Semele

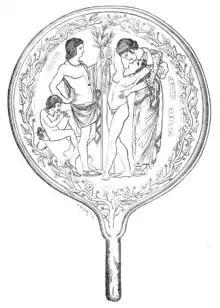
Drawing from an Etruscan mirror: Semele embracing her son Dionysus, with Apollo looking on and a satyr playing an "aulos"

There is a story in the "Fabulae" 167 of Gaius Julius Hyginus, or a later author whose work has been attributed to Hyginus. In this, Dionysus (called Liber) is the son of Jupiter and Proserpina, and was killed by the Titans. Jupiter gave his torn up heart in a drink to Semele, who became pregnant this way. But in another account, Zeus swallows the heart himself, in order to beget his seed on Semele. Hera then convinces Semele to ask Zeus to come to her as a god, and on doing so she dies, and Zeus seals the unborn baby up in his thigh.